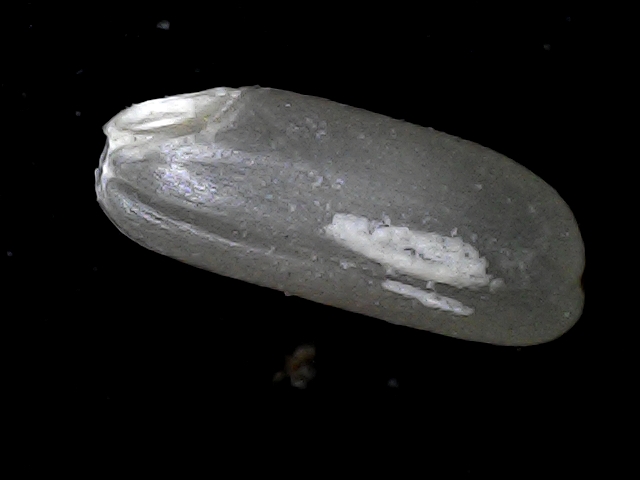
Rice variety: BD79